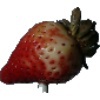
Label: Strawberry 1